Paul Gallimard

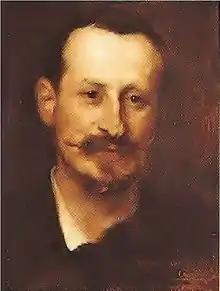
Portrait of Paul Gallimard by Eugène Carrière ( 1887 or 1889)

Paul Sébastien Gallimard (20 July 1850 – 9 March 1929) was a French art collector, bibliophile and theatre owner. He was the father of publisher Gaston Gallimard.